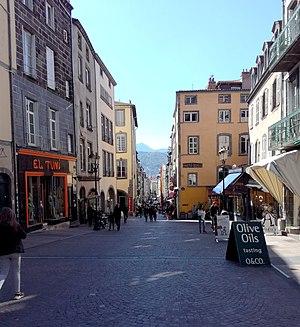
Rue des Gras, Clermont-Ferrand, France
Ceci est une liste non exhaustive des voies et places de Clermont-Ferrand.